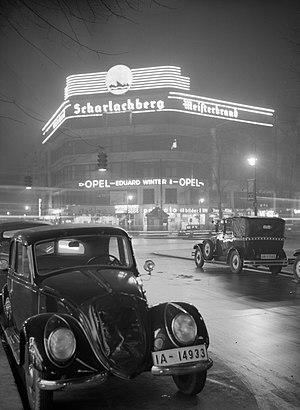
La Pâle Figure est un roman policier historique de Philip Kerr paru en anglais en 1990, avec comme héros, dans sa deuxième apparition, le détective Bernhard Gunther. Ce livre est le deuxième de La Trilogie berlinoise.